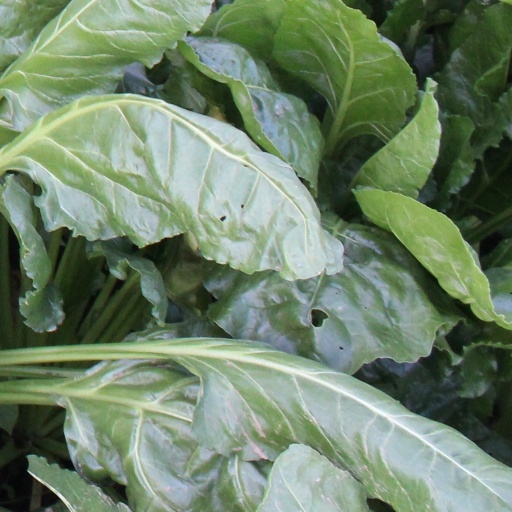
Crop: sugar beet